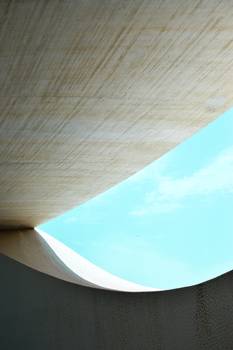
Label: No Watermark